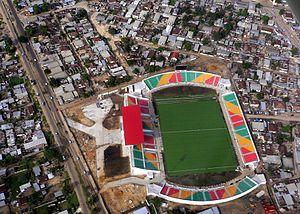
football
Le stade Municipal de Pointe-Noire est un stade de la ville de Pointe-Noire en République du Congo. Construit en 1975, il porte le nom de stade de Casimir M'voulalea jusqu'en 2007.
Pointe-Noire est la capitale économique de la République du Congo, située à l’extrême sud du pays. Sise à l'ouest de l'Afrique, sur la façade atlantique, la ville constitue le débouché naturel d'un axe de communication prépondérant entre l’Afrique centrale et les eaux internationales ; à ce titre, elle représente pour la République du Congo un poumon économique alimenté par l'activité du terminal pétrolier de Djeno et de son port en eau profonde.
Mvoumvou est le second arrondissement de Pointe-Noire, la capitale économique de la République du Congo.